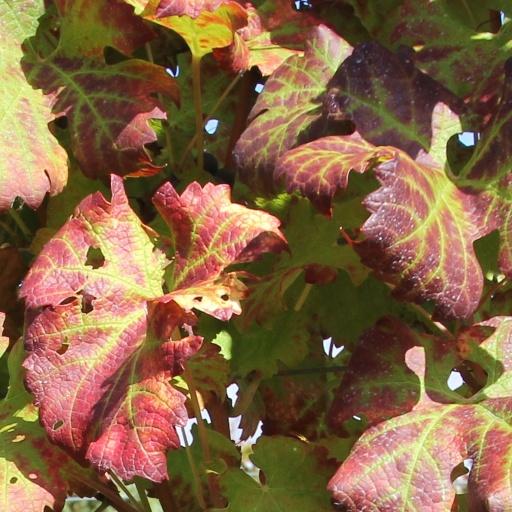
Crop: grape